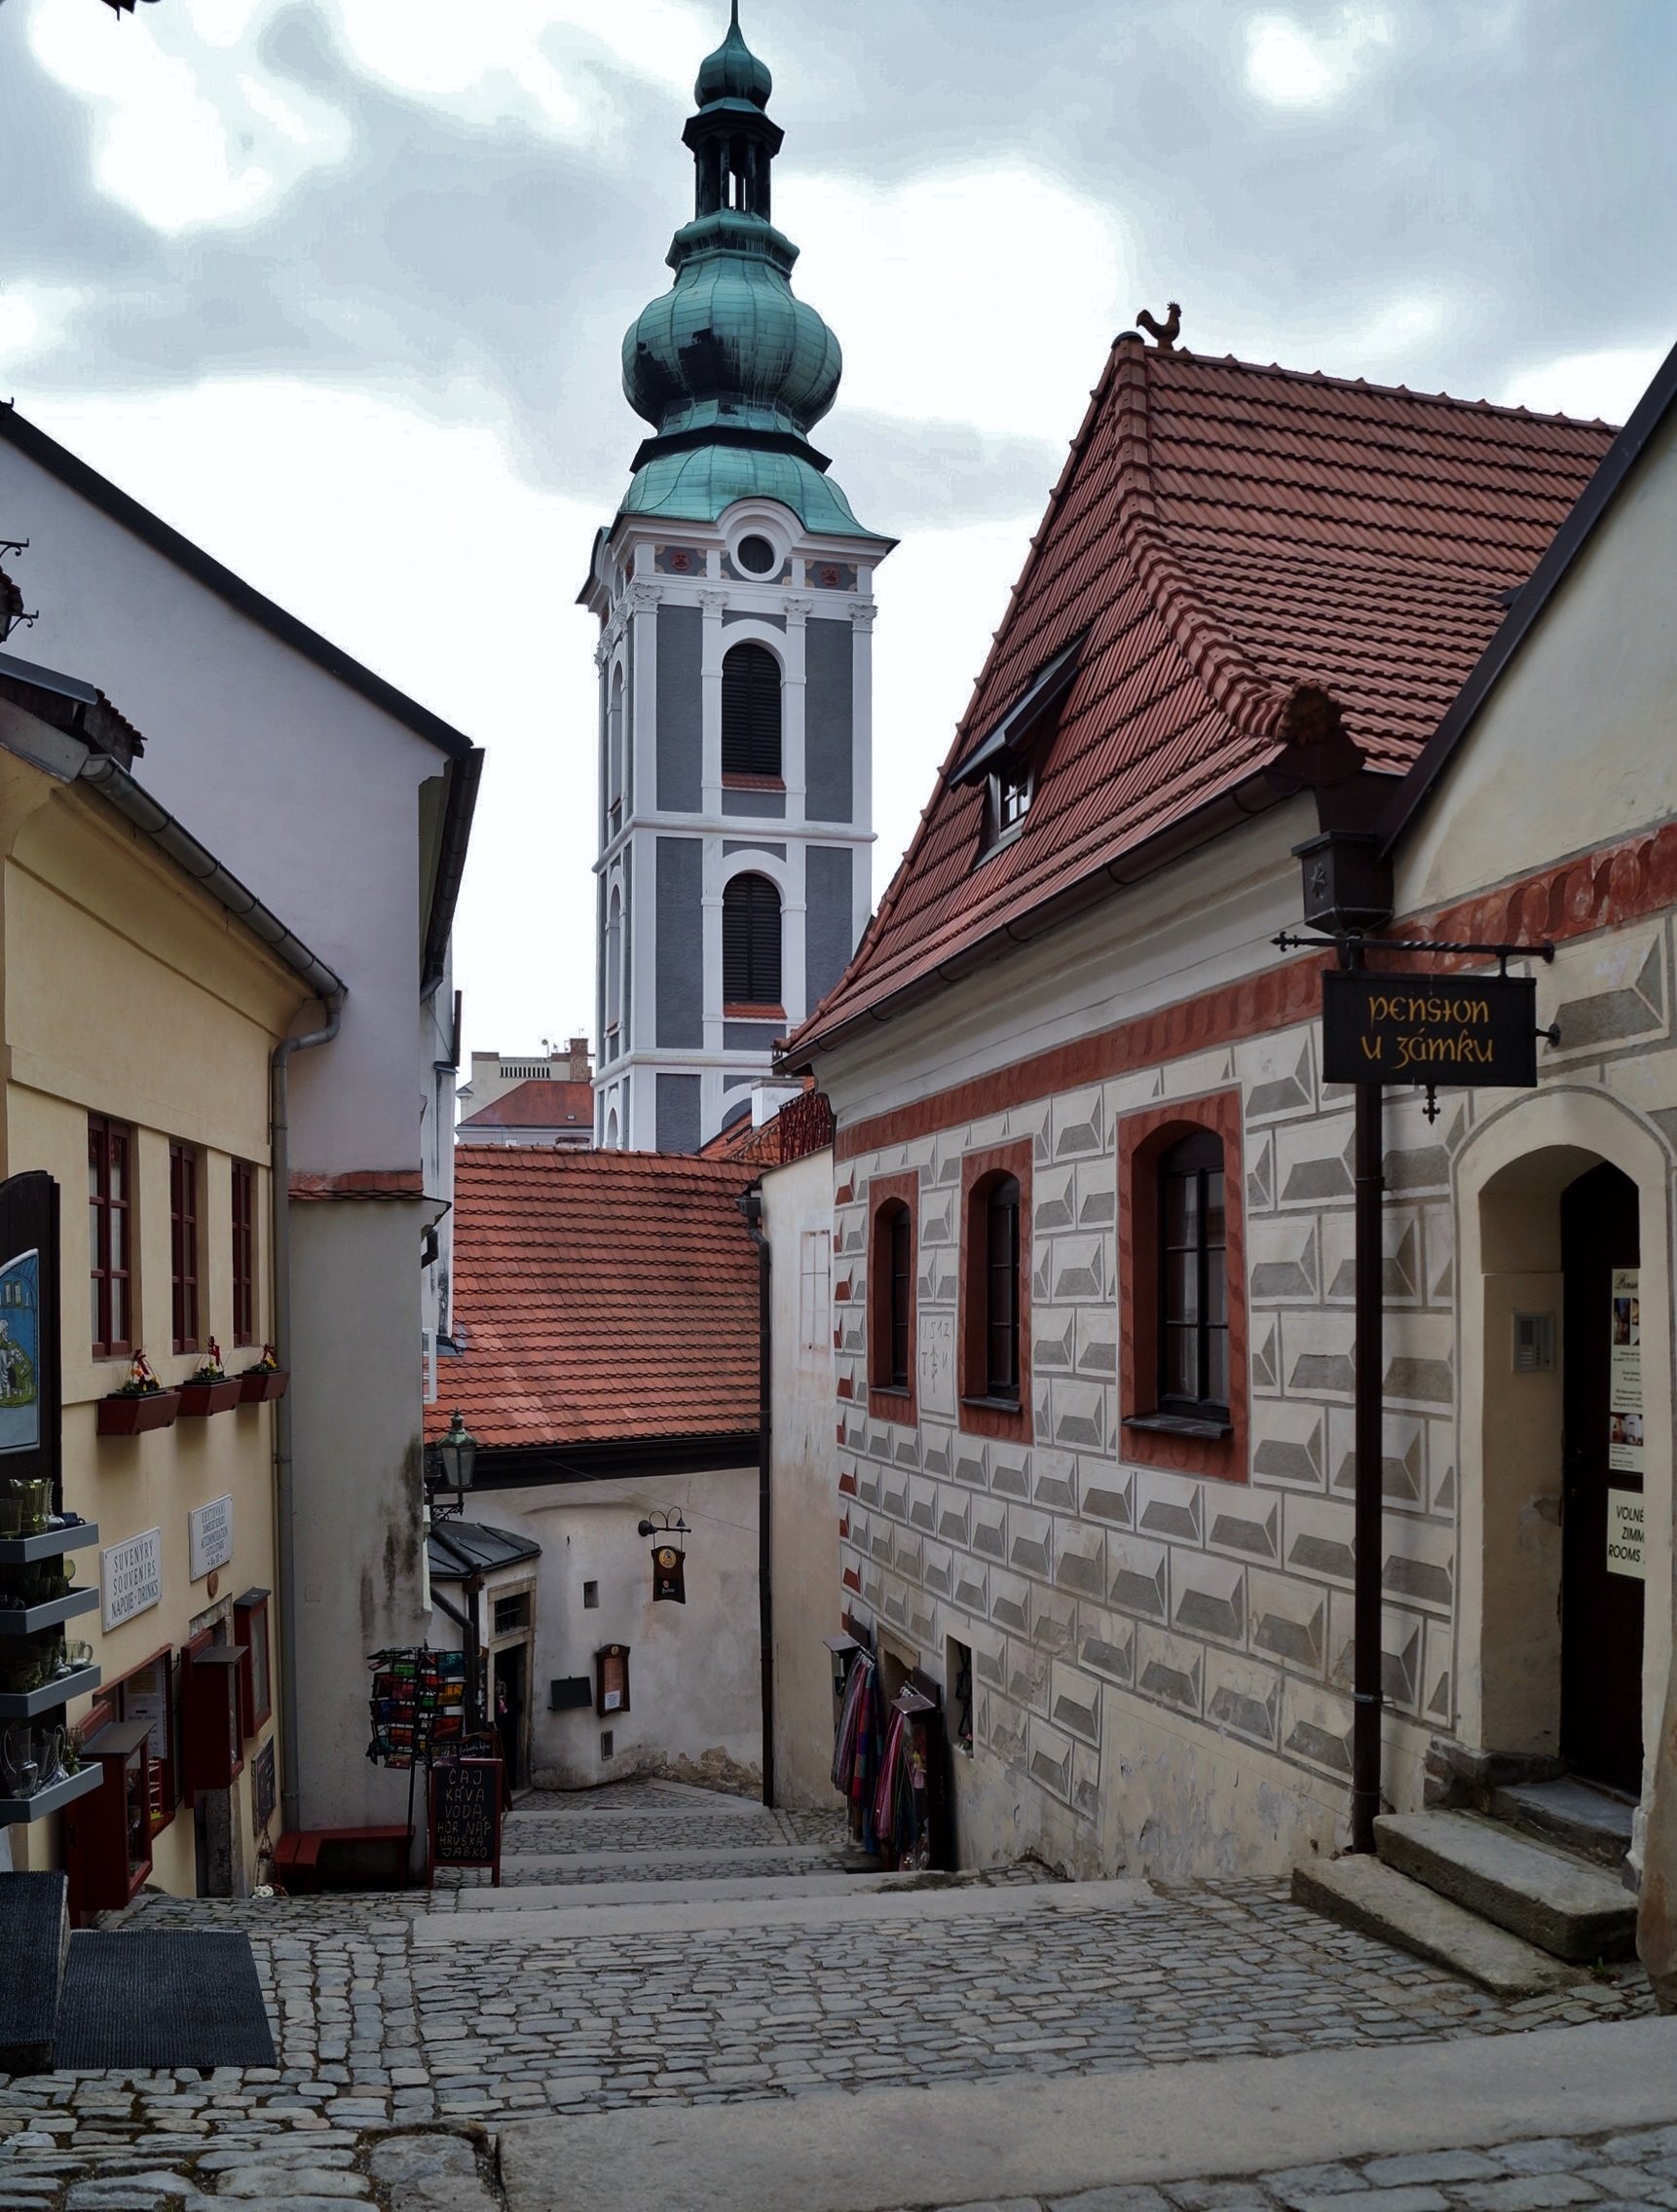
architecture, street, house, town, building, alley, tower, facade, church, chapel, place of worship, old town, stairs, monastery, paving, synagogue, unesco, estate, czech republic, czech krumlov